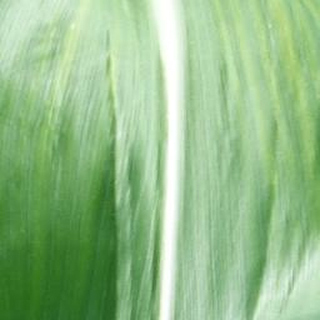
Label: healthy_corn